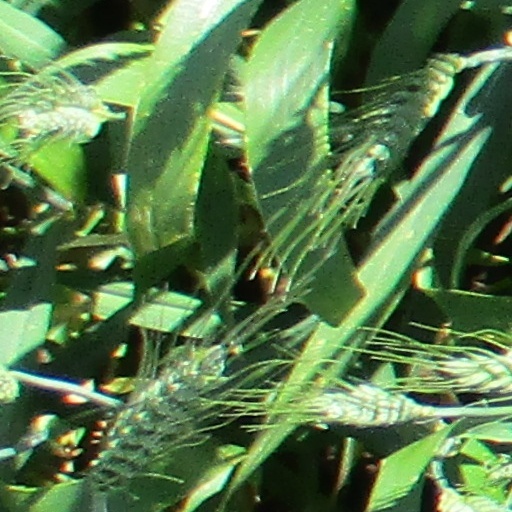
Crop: wheat